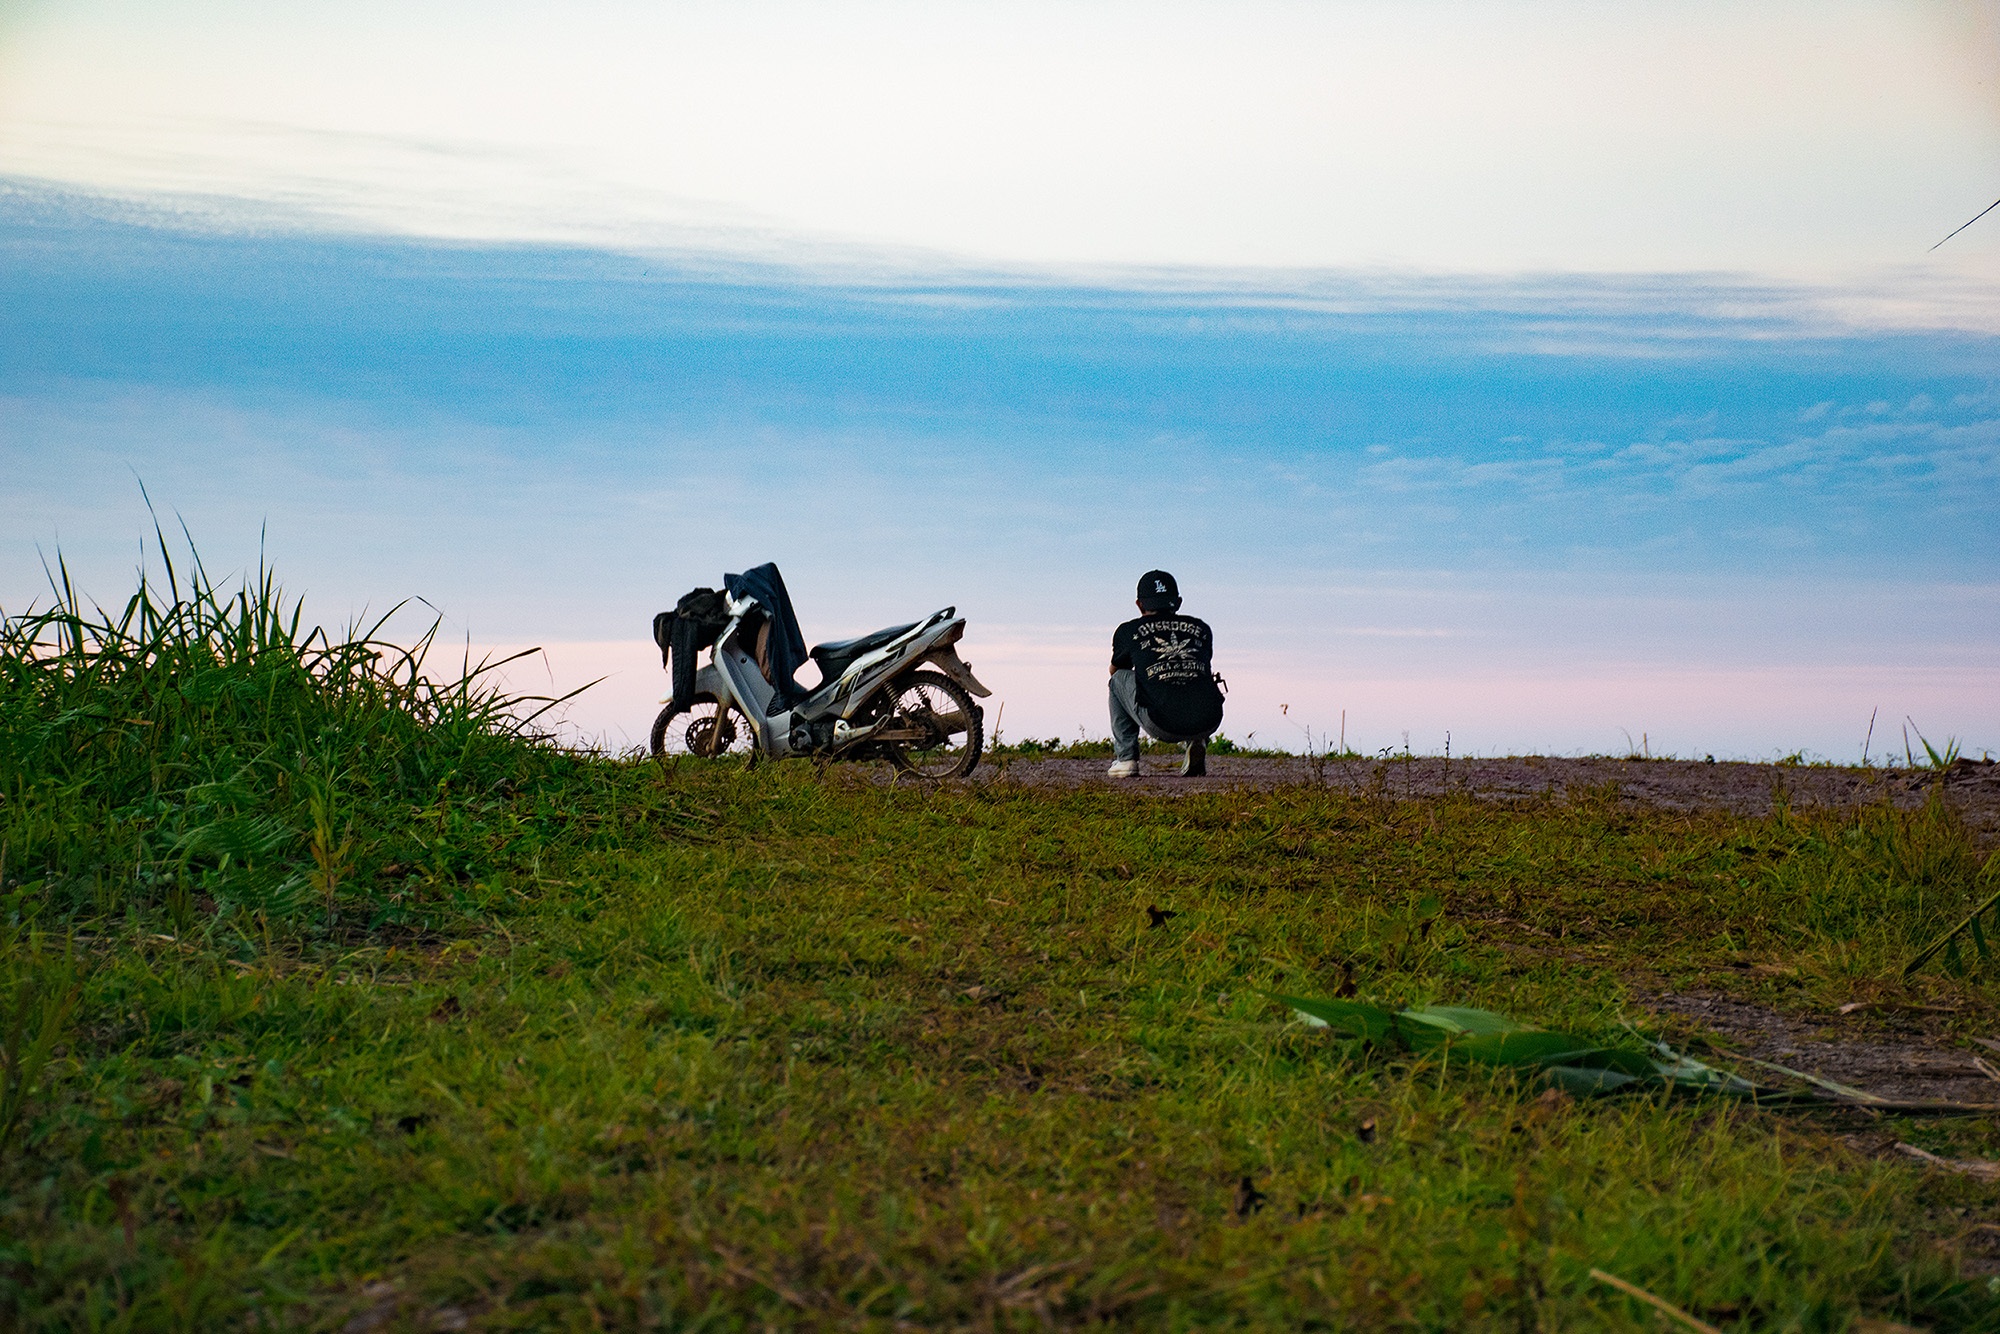
man, landscape, sea, coast, nature, grass, horizon, wilderness, walking, mountain, prairie, morning, hill, adventure, grassland, wetland, habitat, rural area, natural environment, atmospheric phenomenon, mountainous landforms, bycycle